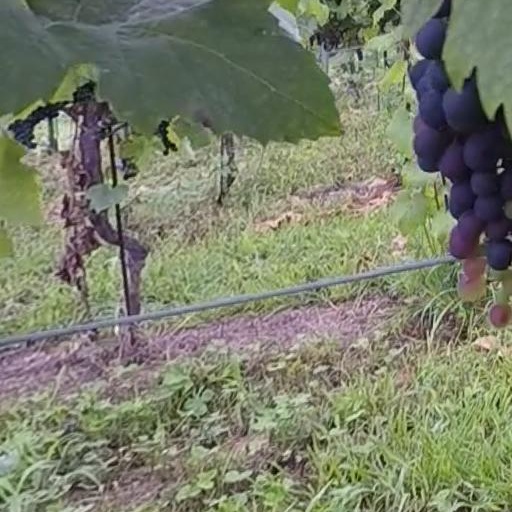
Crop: grape